Lastikman

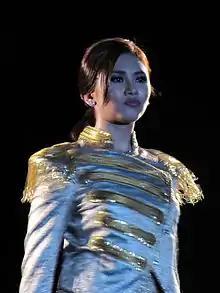
"Sarah Geronimo as Lara in 2004 film"

The first to play the title role was Von Serna, the dad of Snooky Serna, in 1965.